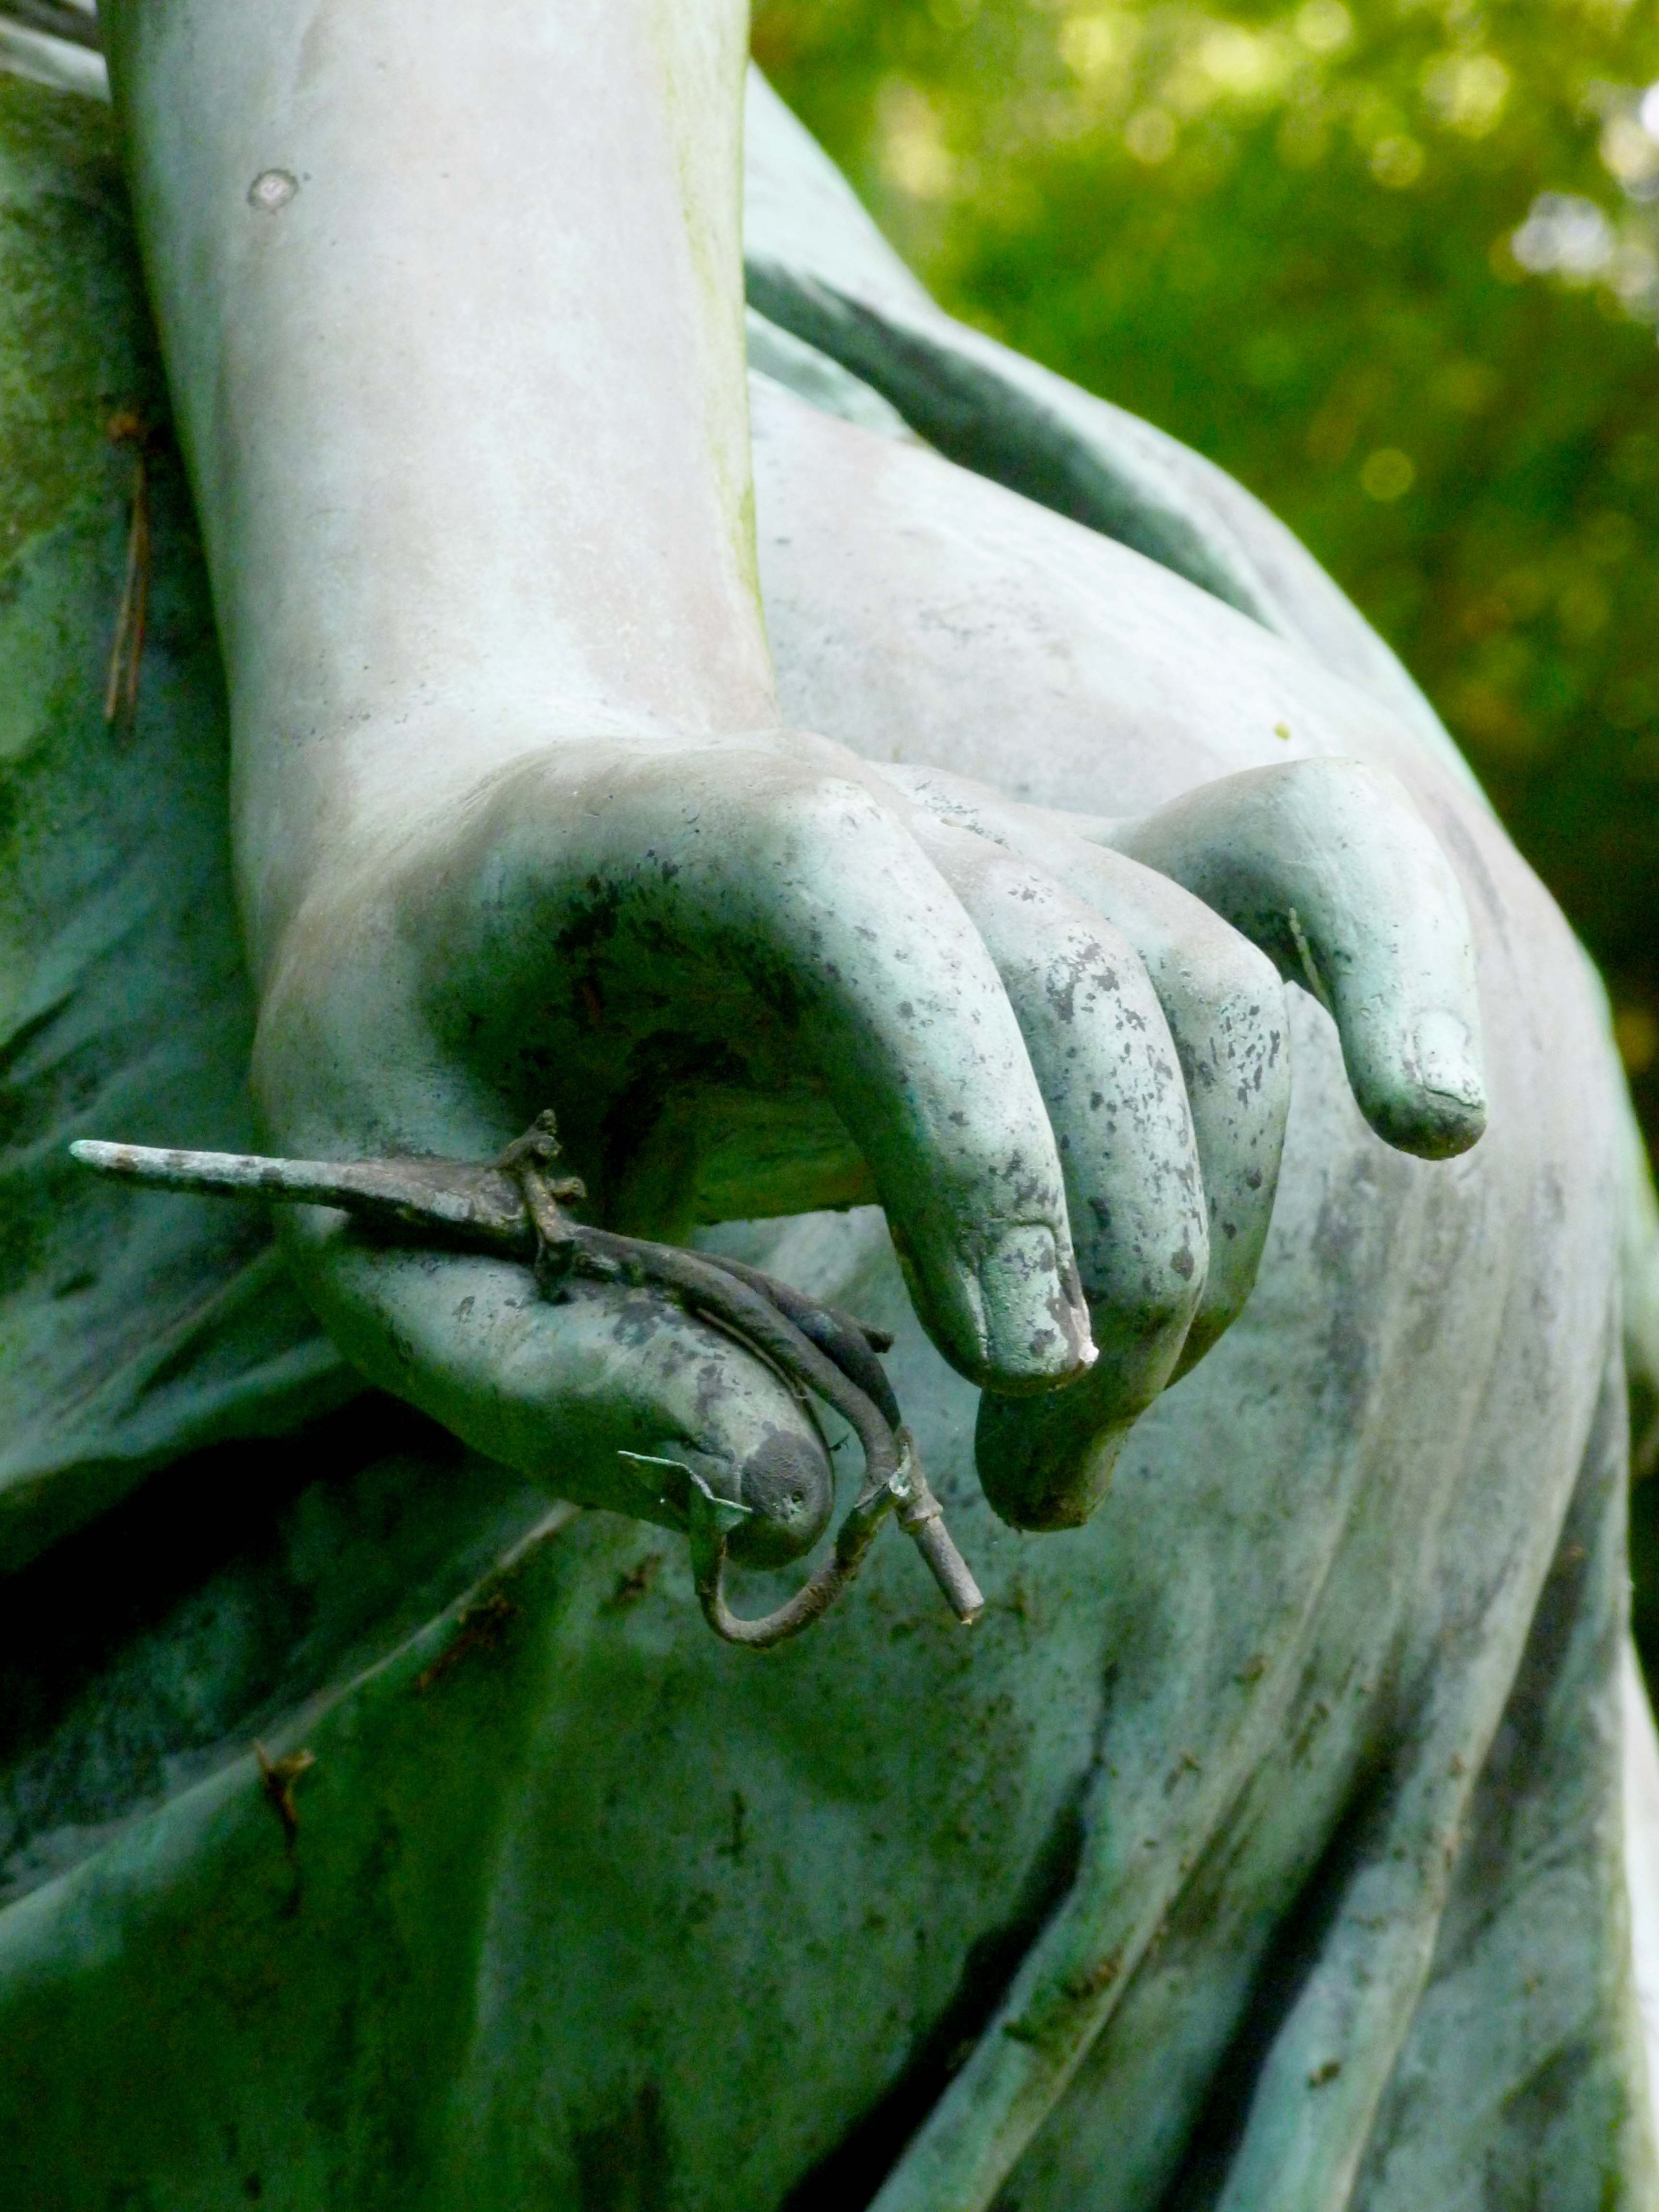
hand, tree, nature, grass, plant, lawn, leaf, flower, female, statue, finger, green, symbol, produce, botany, cemetery, garden, flora, fauna, artwork, close up, figure, mood, access, tomb figure, macro photography, consolation, part of the body, plant stem, sky beings, human bronzestatue